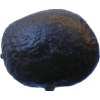
Label: black_avocado